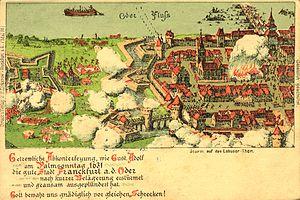
1631 est une année commune commençant un mercredi.